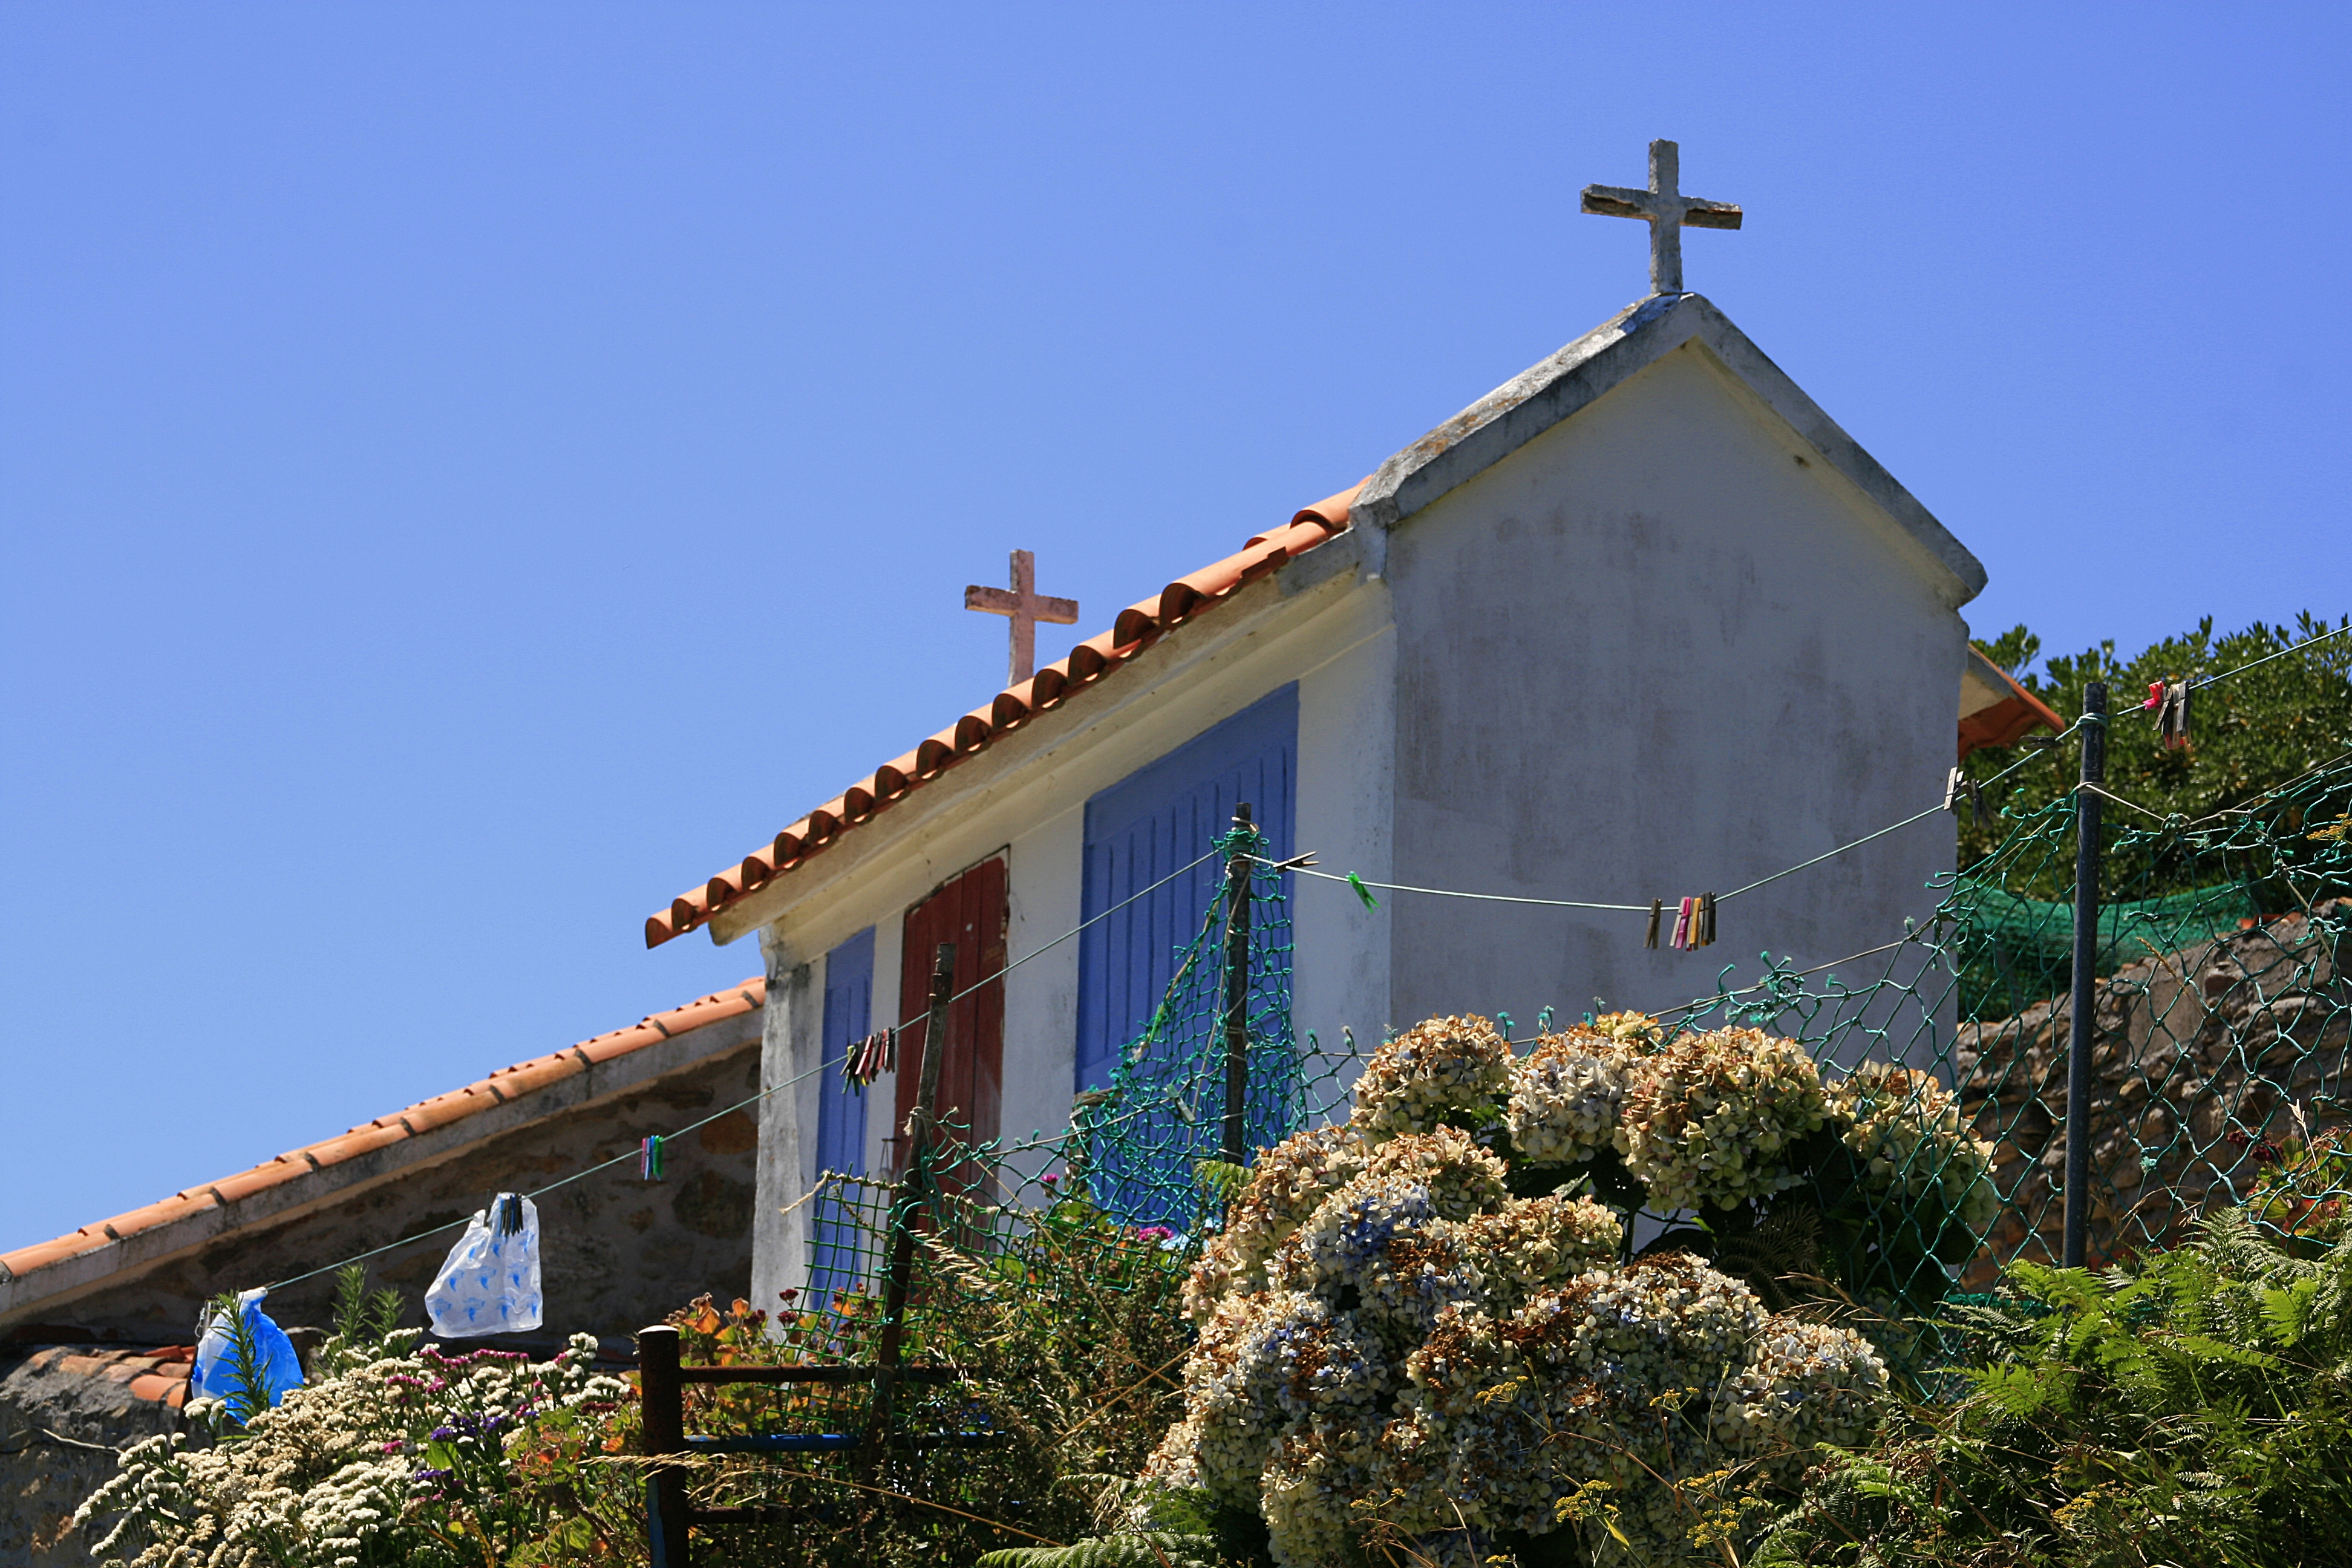
town, building, vacation, village, tower, landmark, church, chapel, tourism, place of worship, galicia, pontevedra, sanxenxo, archipielagodeons, espana, rural area, poetonovo